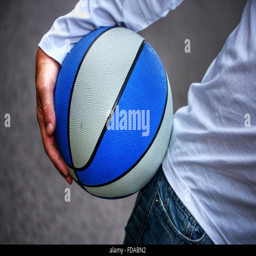
man in white top holding a basketball under his arm